Brenner Railway

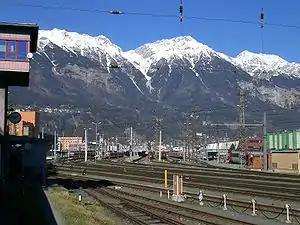
Innsbruck station at the north end of the Brenner railway

The Brenner Railway is a major line connecting the Austrian and Italian railways from Innsbruck to Verona, climbing up the Wipptal (German for "Wipp Valley"), passing over the Brenner Pass, descending down the Eisacktal (German for "Eisack Valley") to Bolzano, then further down the Adige Valley to Trento and Rovereto, and along the section of the Adige Valley, called in Italian the "Vallagarina", to Verona. This railway line is part of the Line 1 of Trans-European Transport Networks (TEN-T). It is considered a "fundamental" line by the state railways Ferrovie dello Stato (FS).